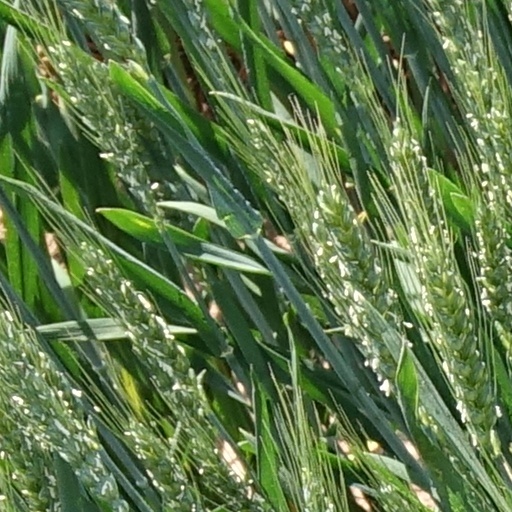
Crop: wheat